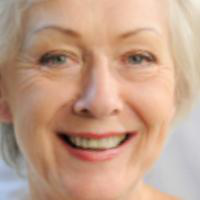
Age group: age 66-80